Sky position (RA, Dec in degrees): 221.246, 4.117
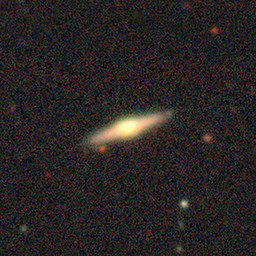
Galaxy morphology: Edge-on Galaxies with Bulge